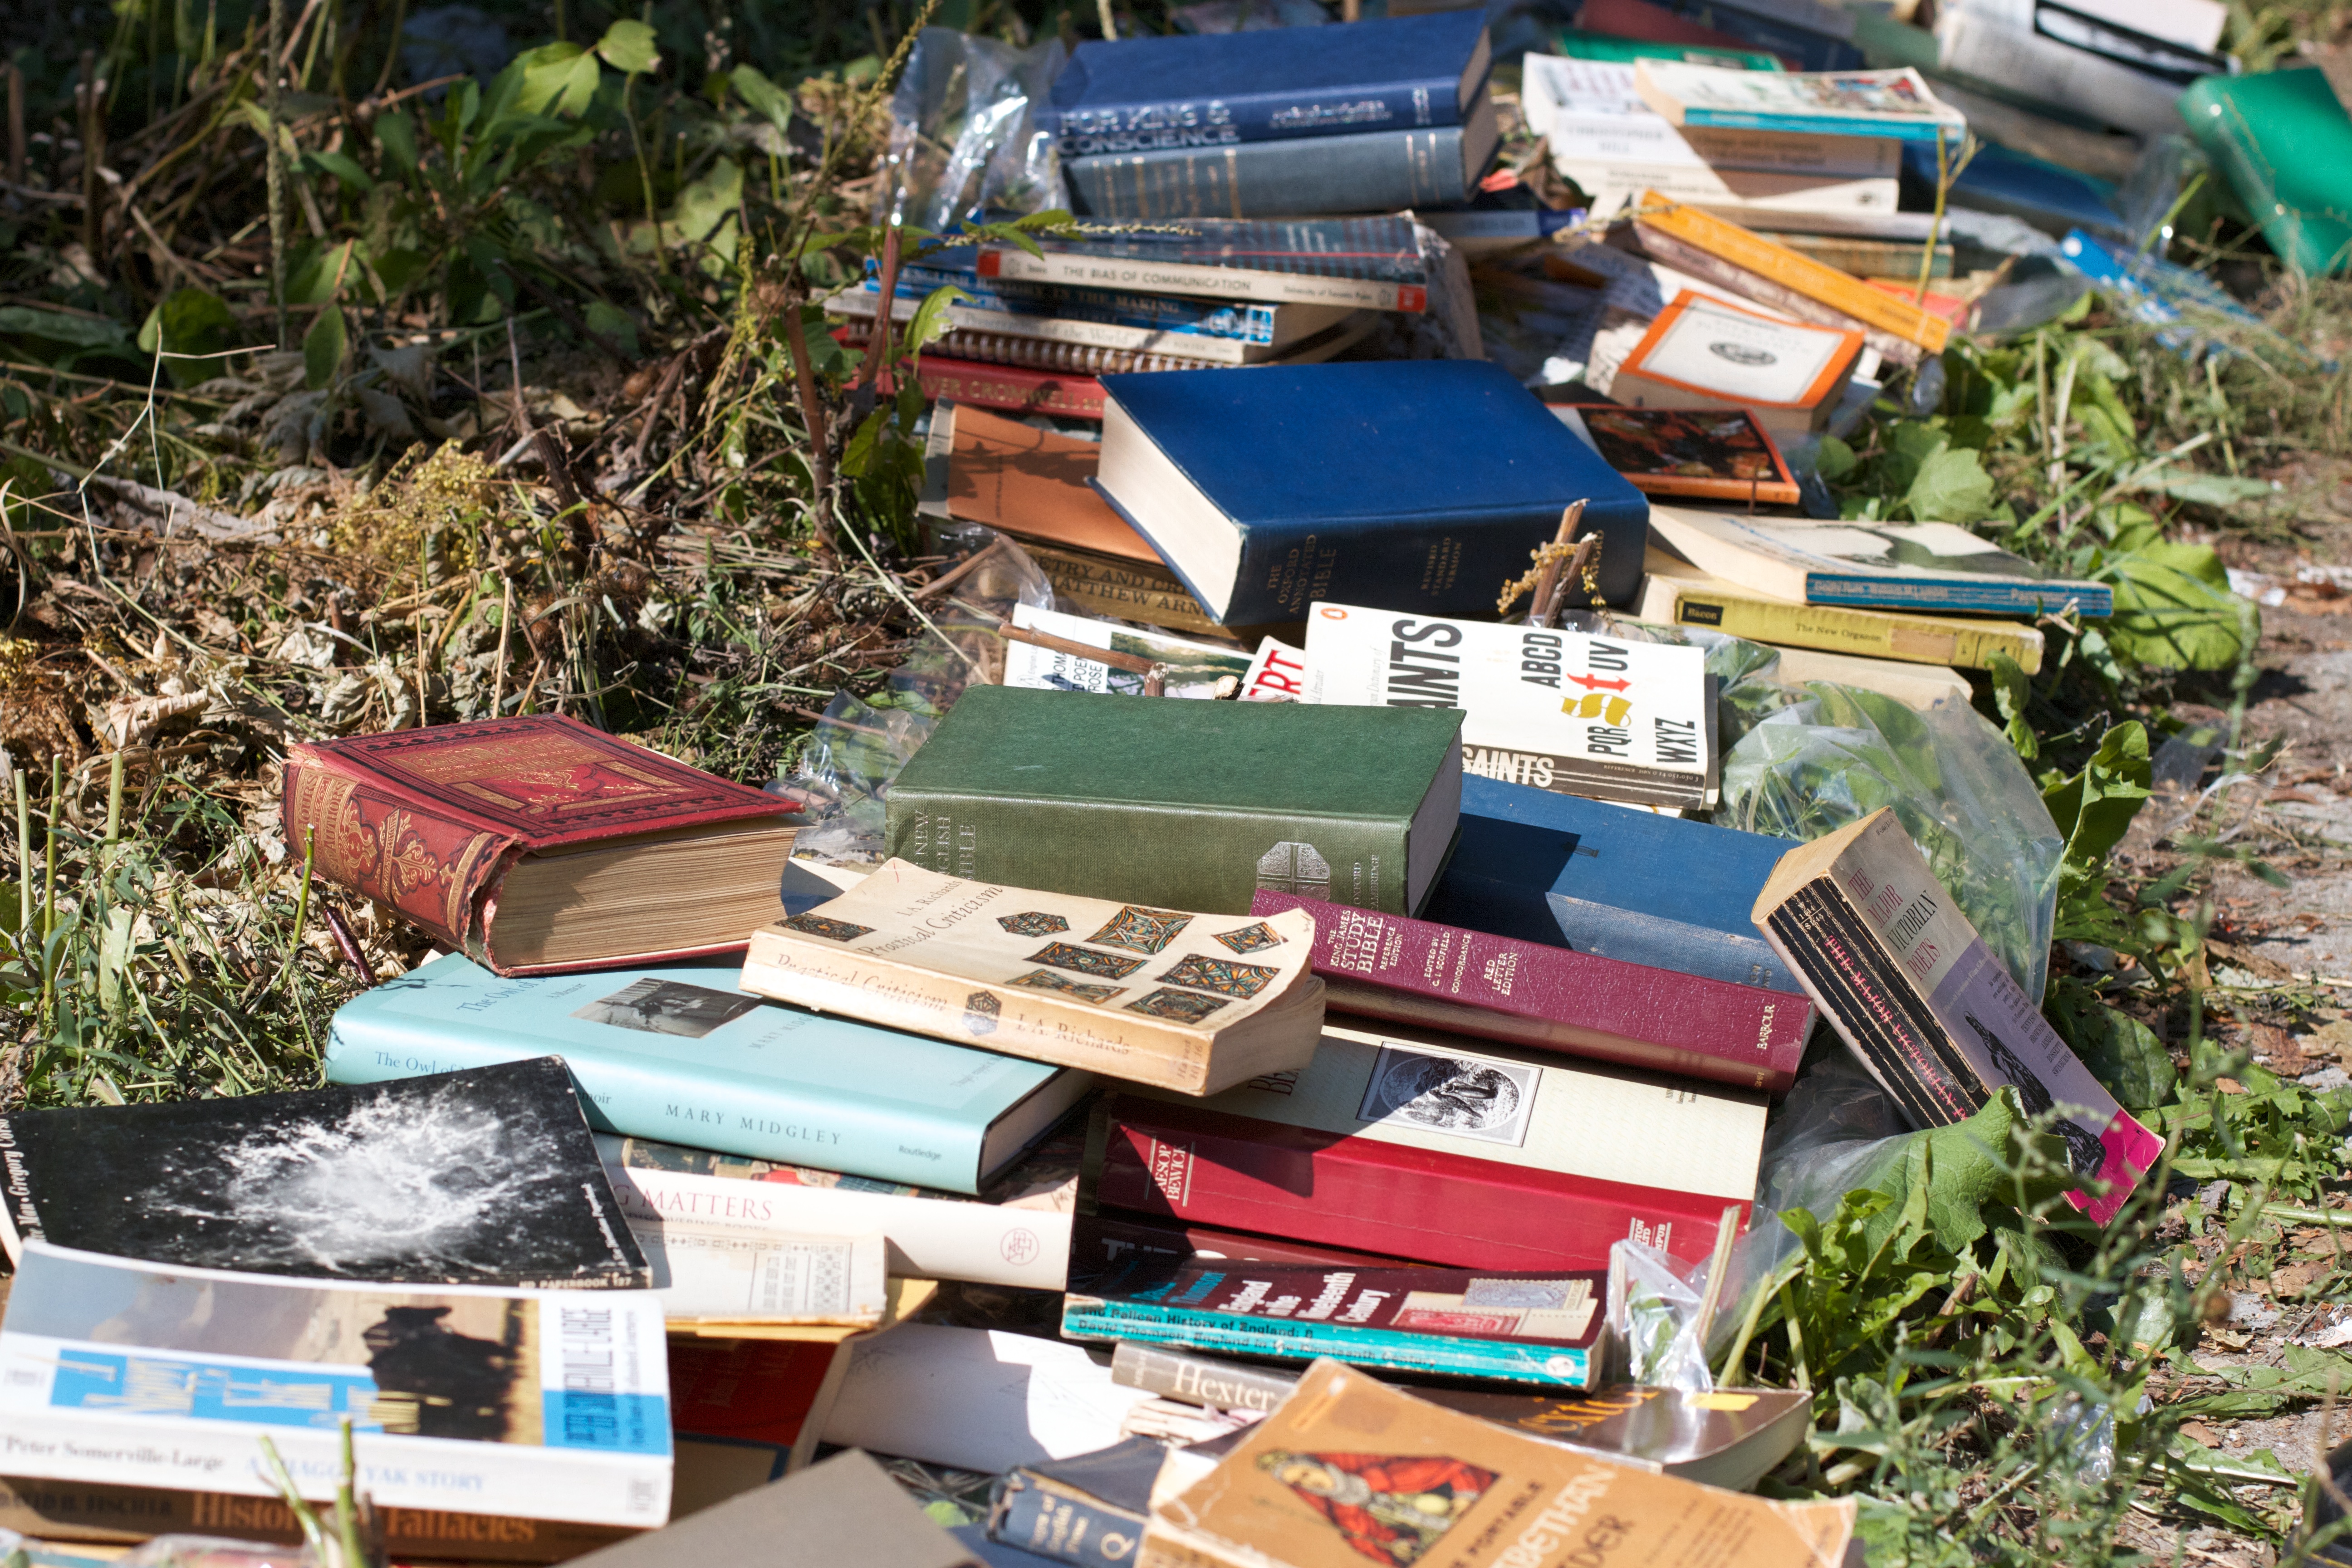
waste, scrap